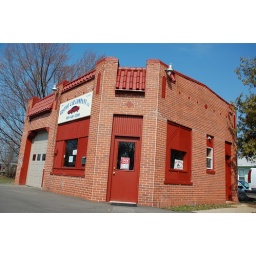
This compact brick building in St. Louis, Michigan currently houses a used car dealership.